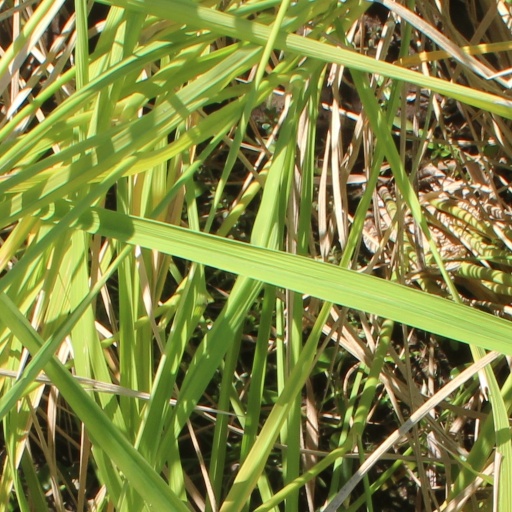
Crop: rice